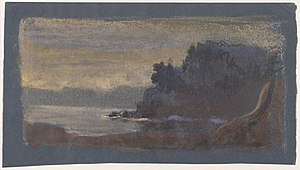
Arthur B. Davies / Pasteller
"Arthur Bowen Davies var en amerikansk maler inden for symbolismen. Han var påvirket af Hudson River School, især af de såkaldte ""luminister"" og drømmelandskabsmaleren George Inness.